Source credibility

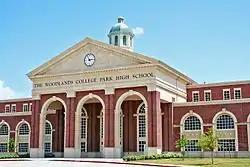
Paul Cook says that the adding Media Literacy to one's education can, over time, help fight against misinformation, which can lead to more credible sources in time.

Television viewers distinguish between the credibility of official (or elite) and citizen (or nonelite) sources. Expert ratings alter subjects' judgments of source credibility. Race does not affect credibility. Debate about the credibility of elite versus nonelite sources dates back to at least the 1920s. Walter Lippmann argued in favor of elite sources in his 1922 book "Public Opinion". John Dewey argued citizens are credible sources in his 1927 book The Public and its Problems. Elite, male sources outnumber nonelite, female and minority sources in American journalism. Television news viewers perceive stories with elite sources as significantly more credible than stories with nonelite sources. Source titles and manner of dress played a larger role in viewer estimations of credibility than did either race or even what the sources said on air.